Old New York (novellas)

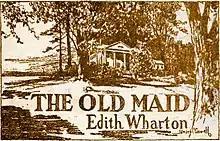

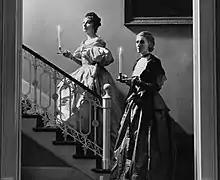
Judith Anderson and Helen Menken in the original Broadway production of Zoë Akins' play "The Old Maid" (1935), winner of the Pulitzer Prize for Drama

This novella takes up a full third of the set and has arguably the most richly developed characters and storyline.